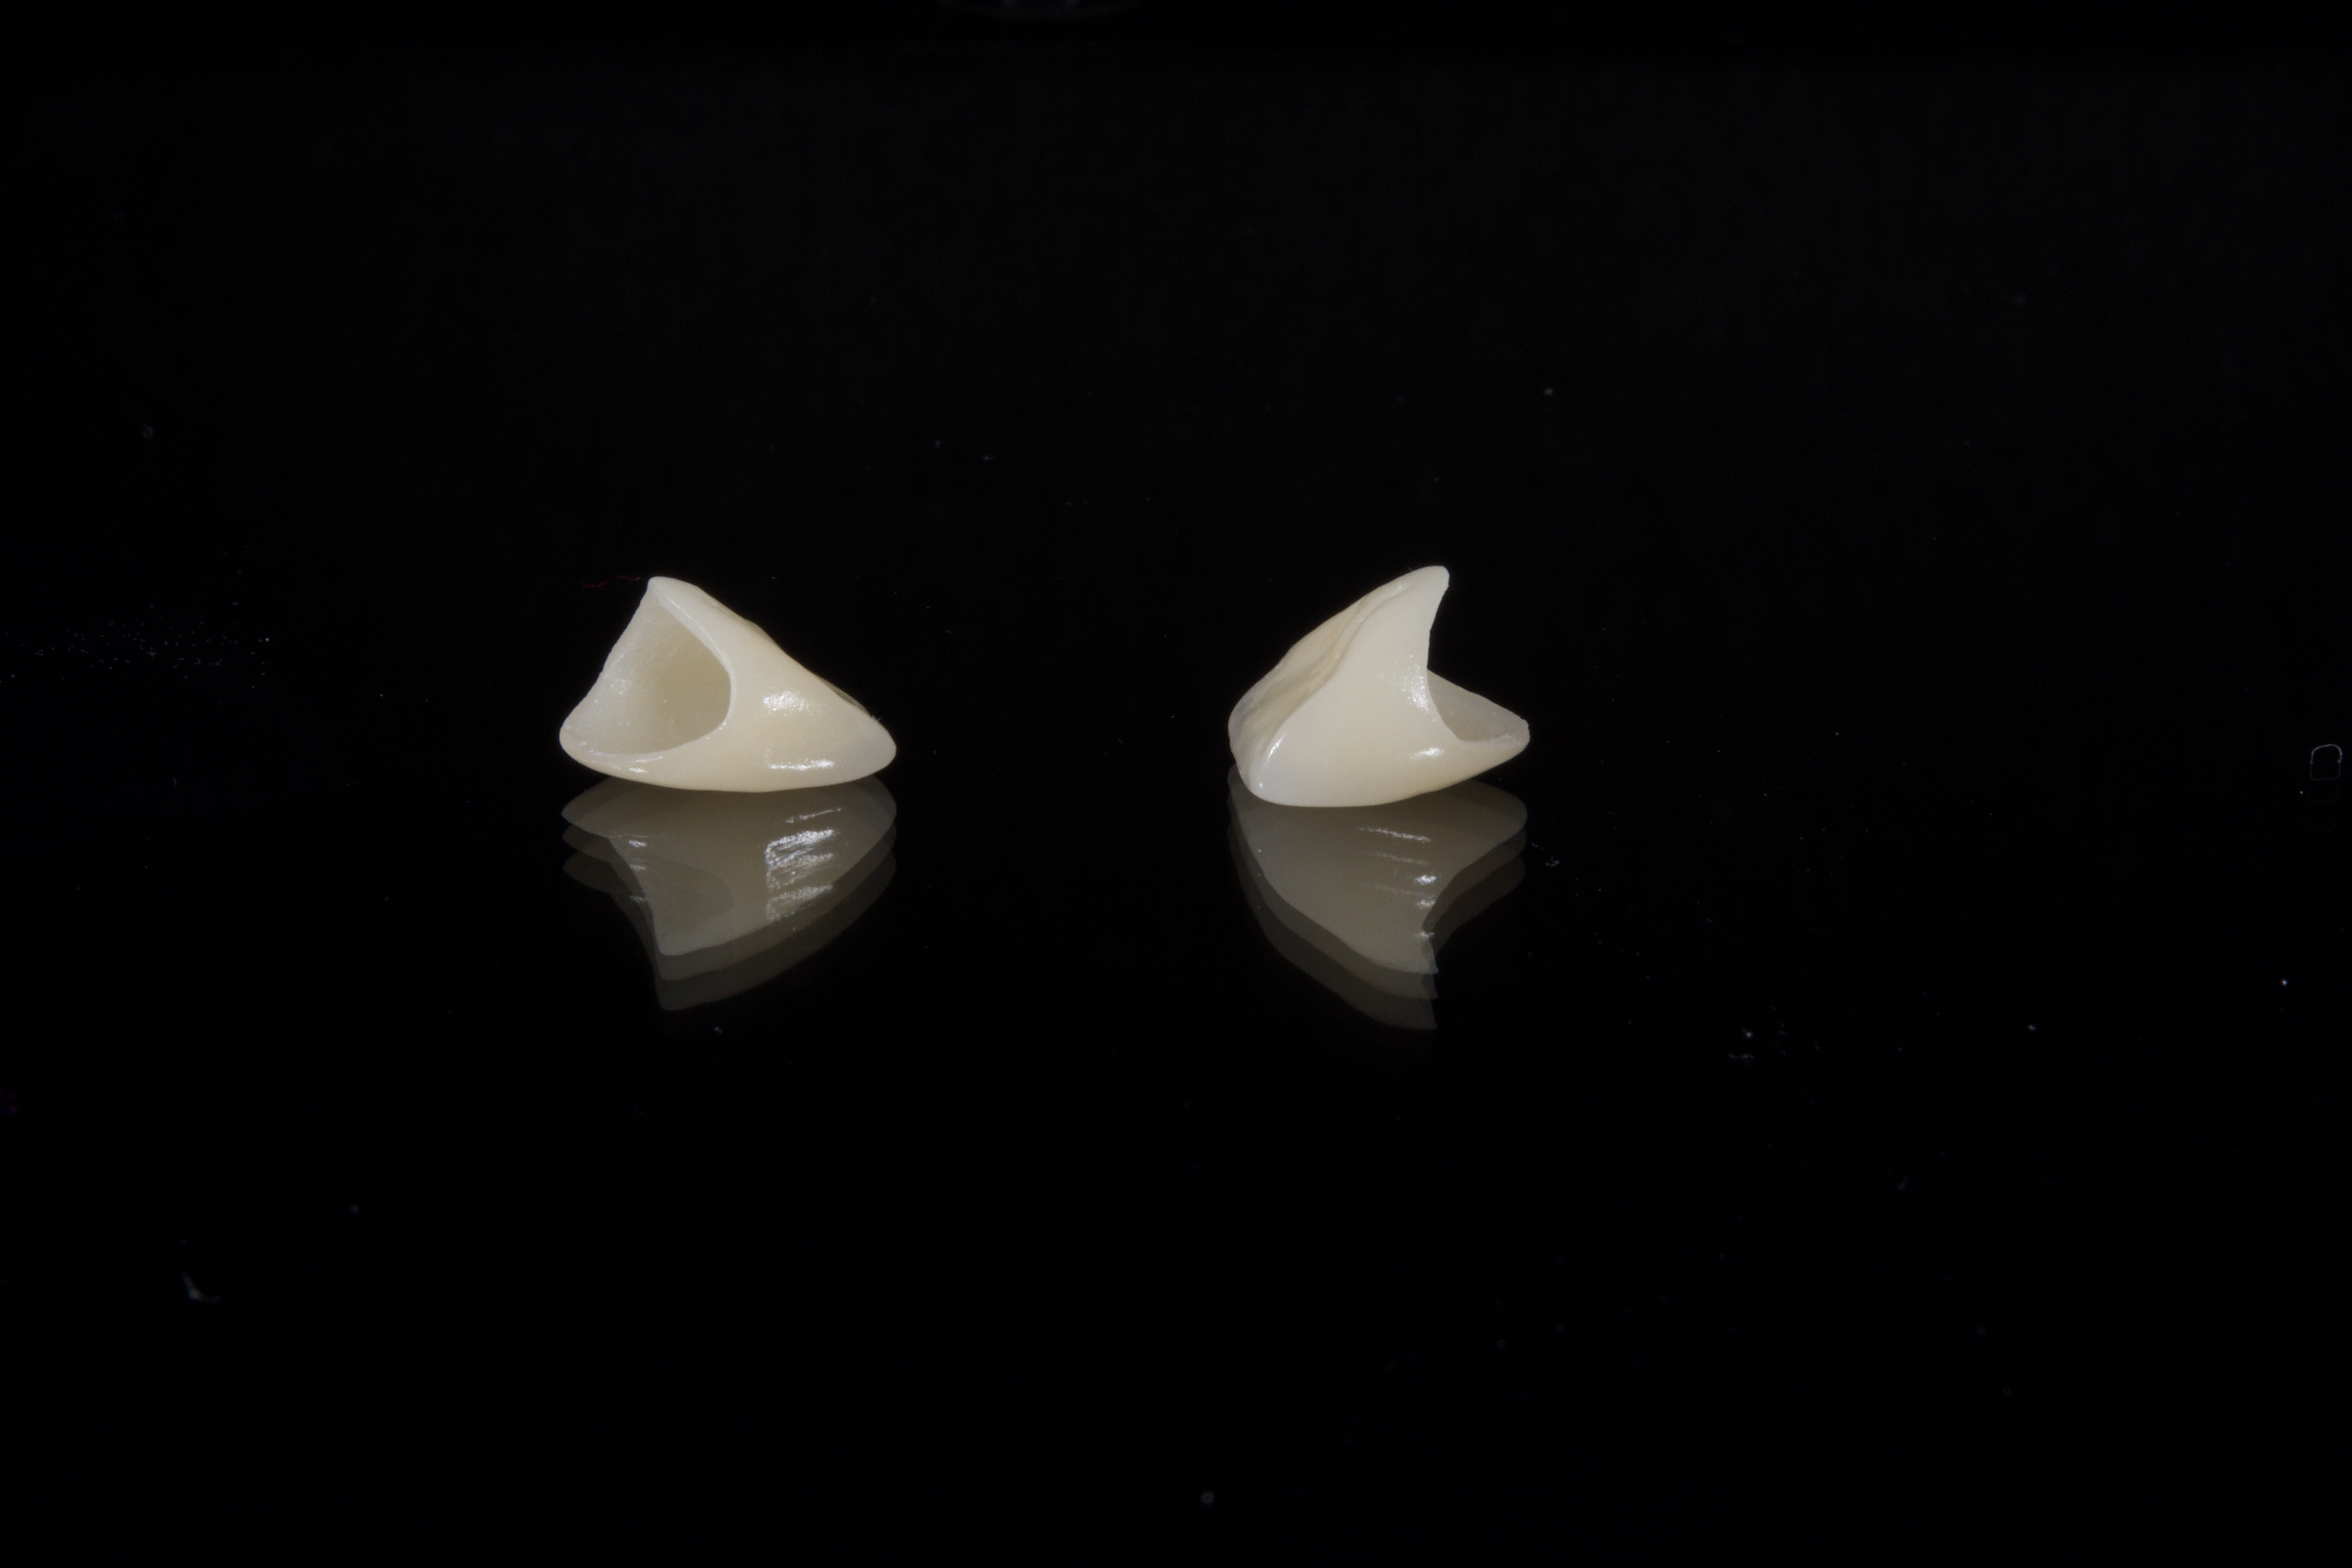
hand, white, ceramic, black, lighting, material, dental, jewellery, shape, tooth, wax, macro photography, porcelain tooth